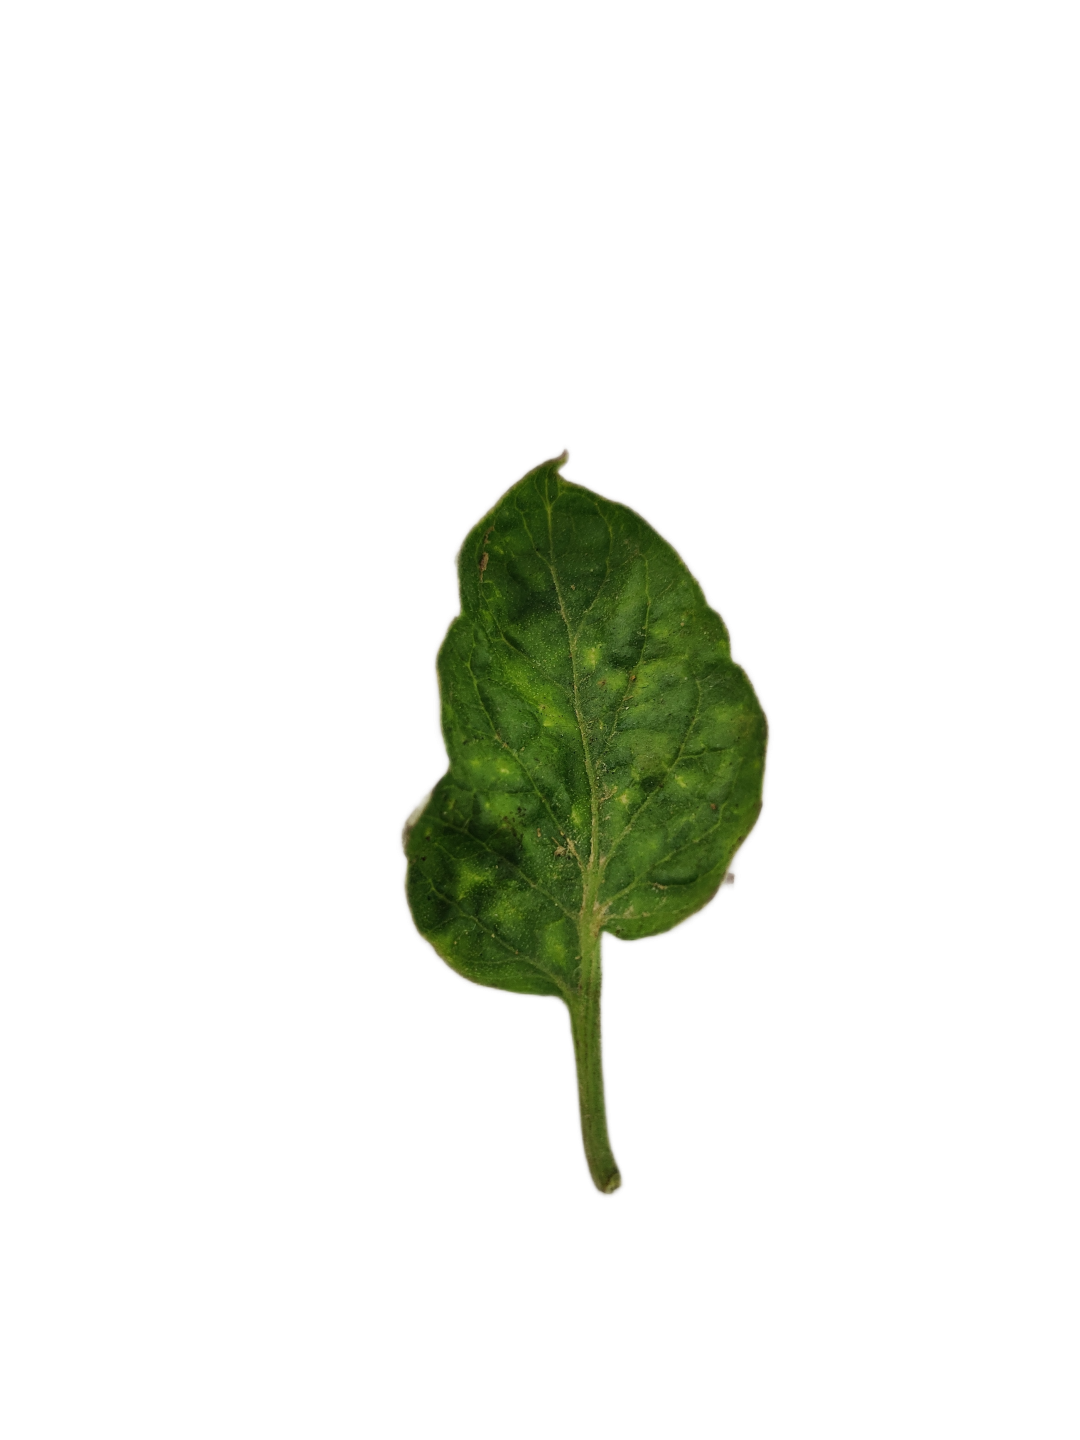
Crop: Tomato
Label: Mosaic